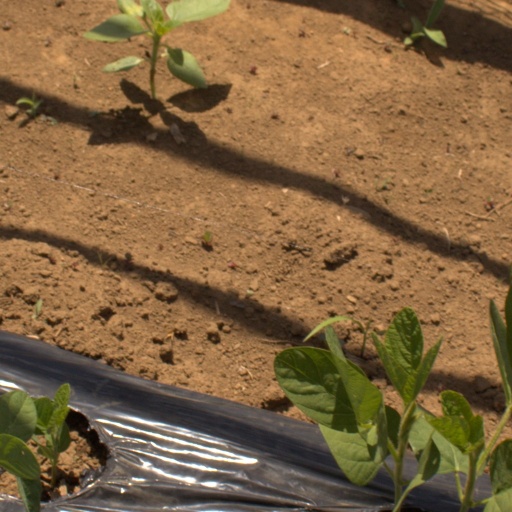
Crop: Jerusalem artichoke